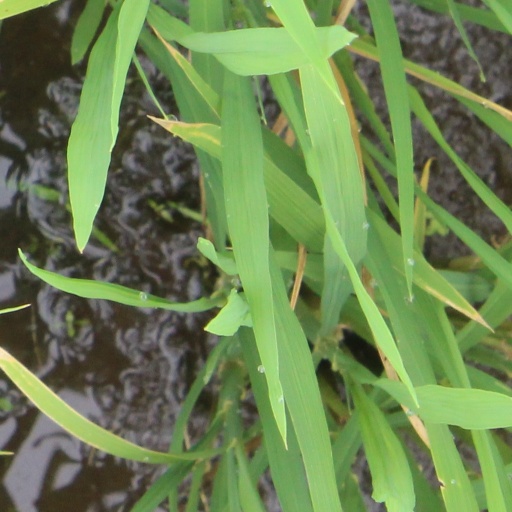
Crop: rice